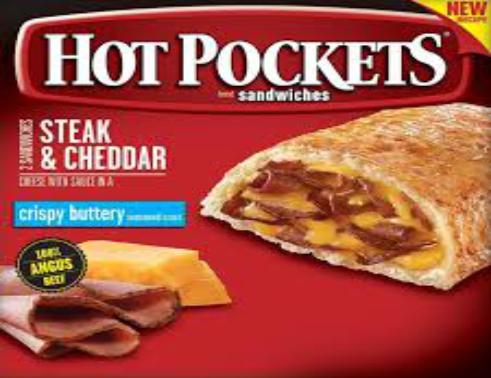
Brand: Hot Pockets
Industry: Food